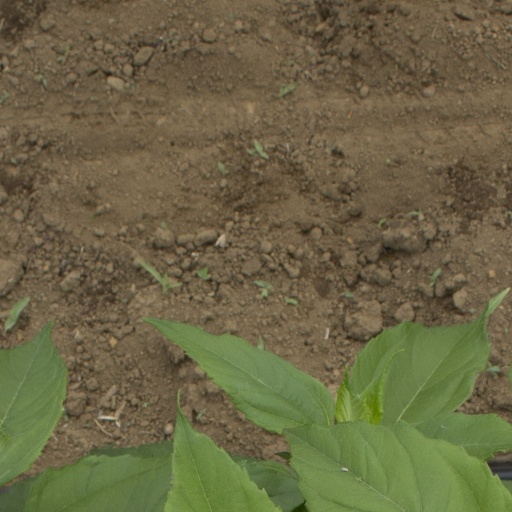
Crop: Jerusalem artichoke